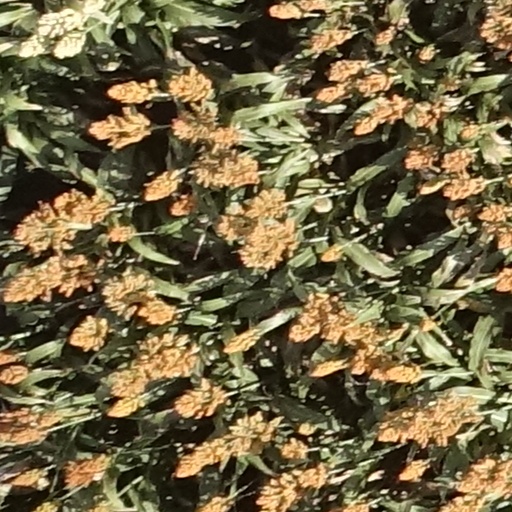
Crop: sorghum